Massachusetts Senate's 2nd Middlesex district

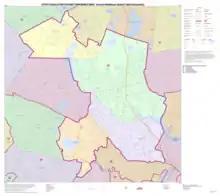
Map of Massachusetts Senate's 2nd Middlesex district, based on the 2010 United States census

Massachusetts Senate's 2nd Middlesex district in the United States is one of 40 legislative districts of the Massachusetts Senate. It covers portions of Middlesex County.